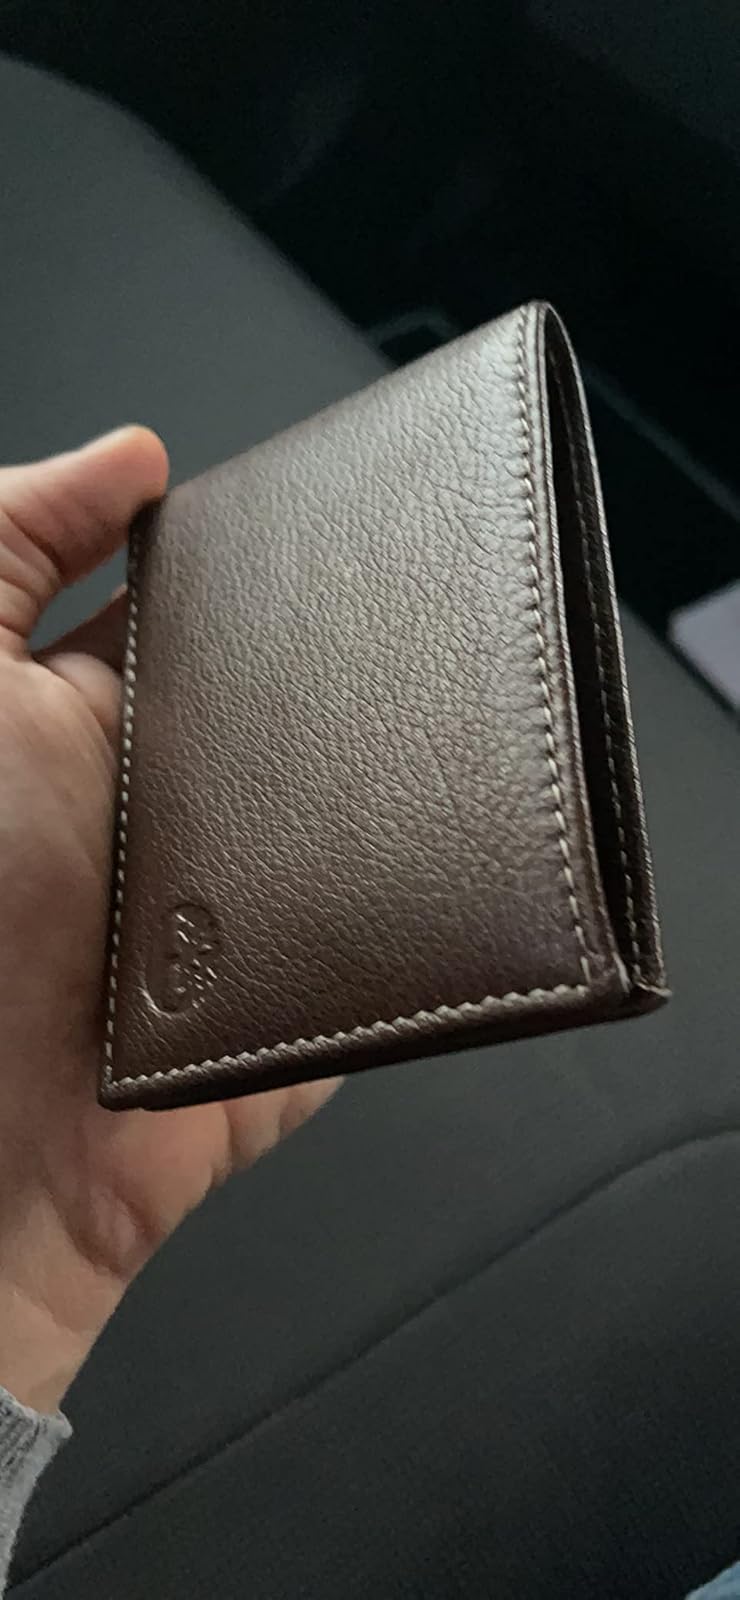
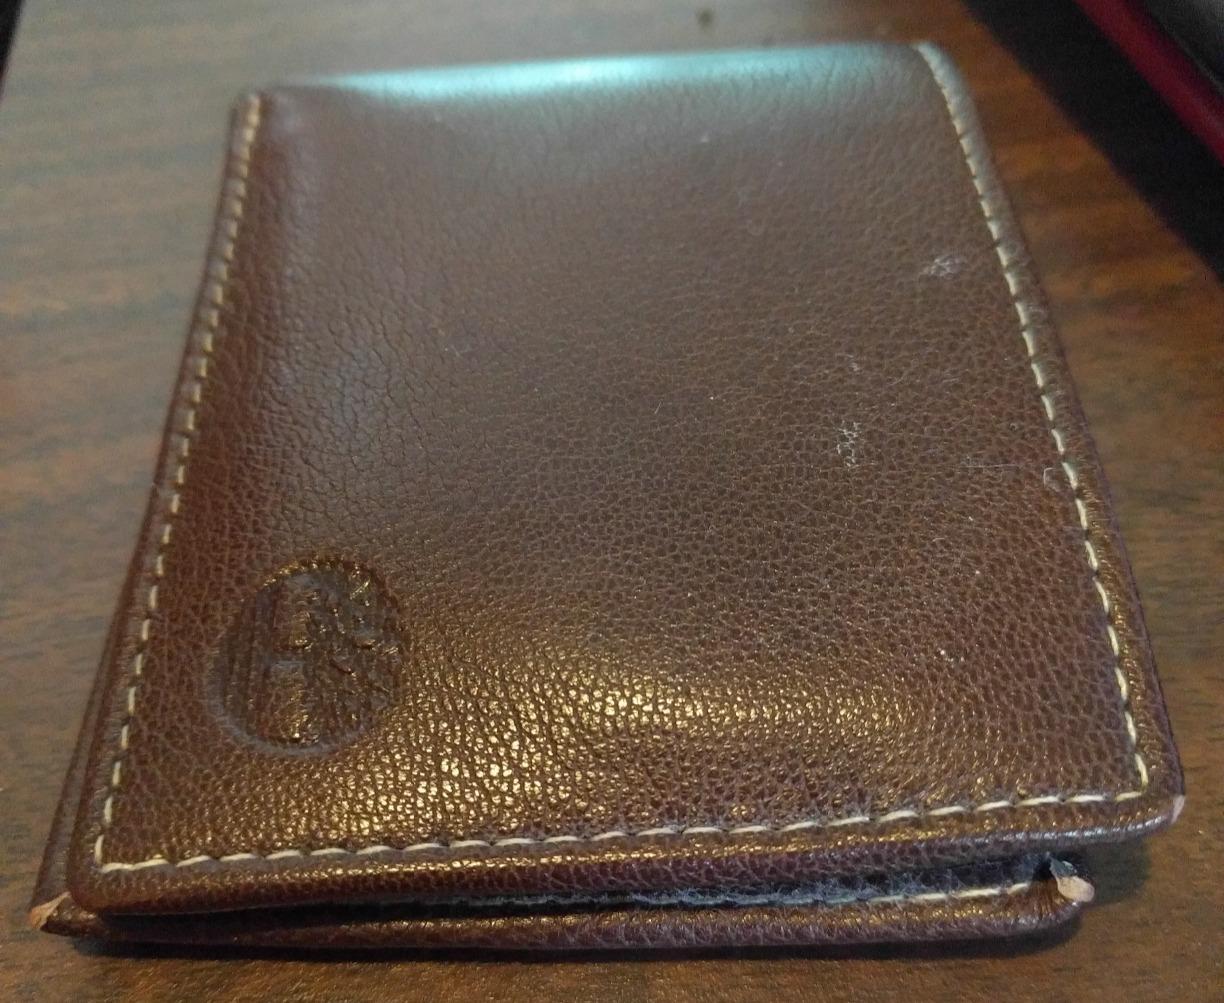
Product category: accessories_wallet
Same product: yes